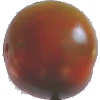
Label: Tomato Maroon 1